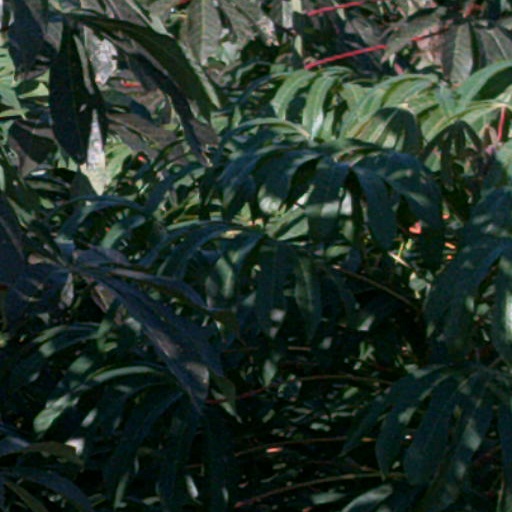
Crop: cassava